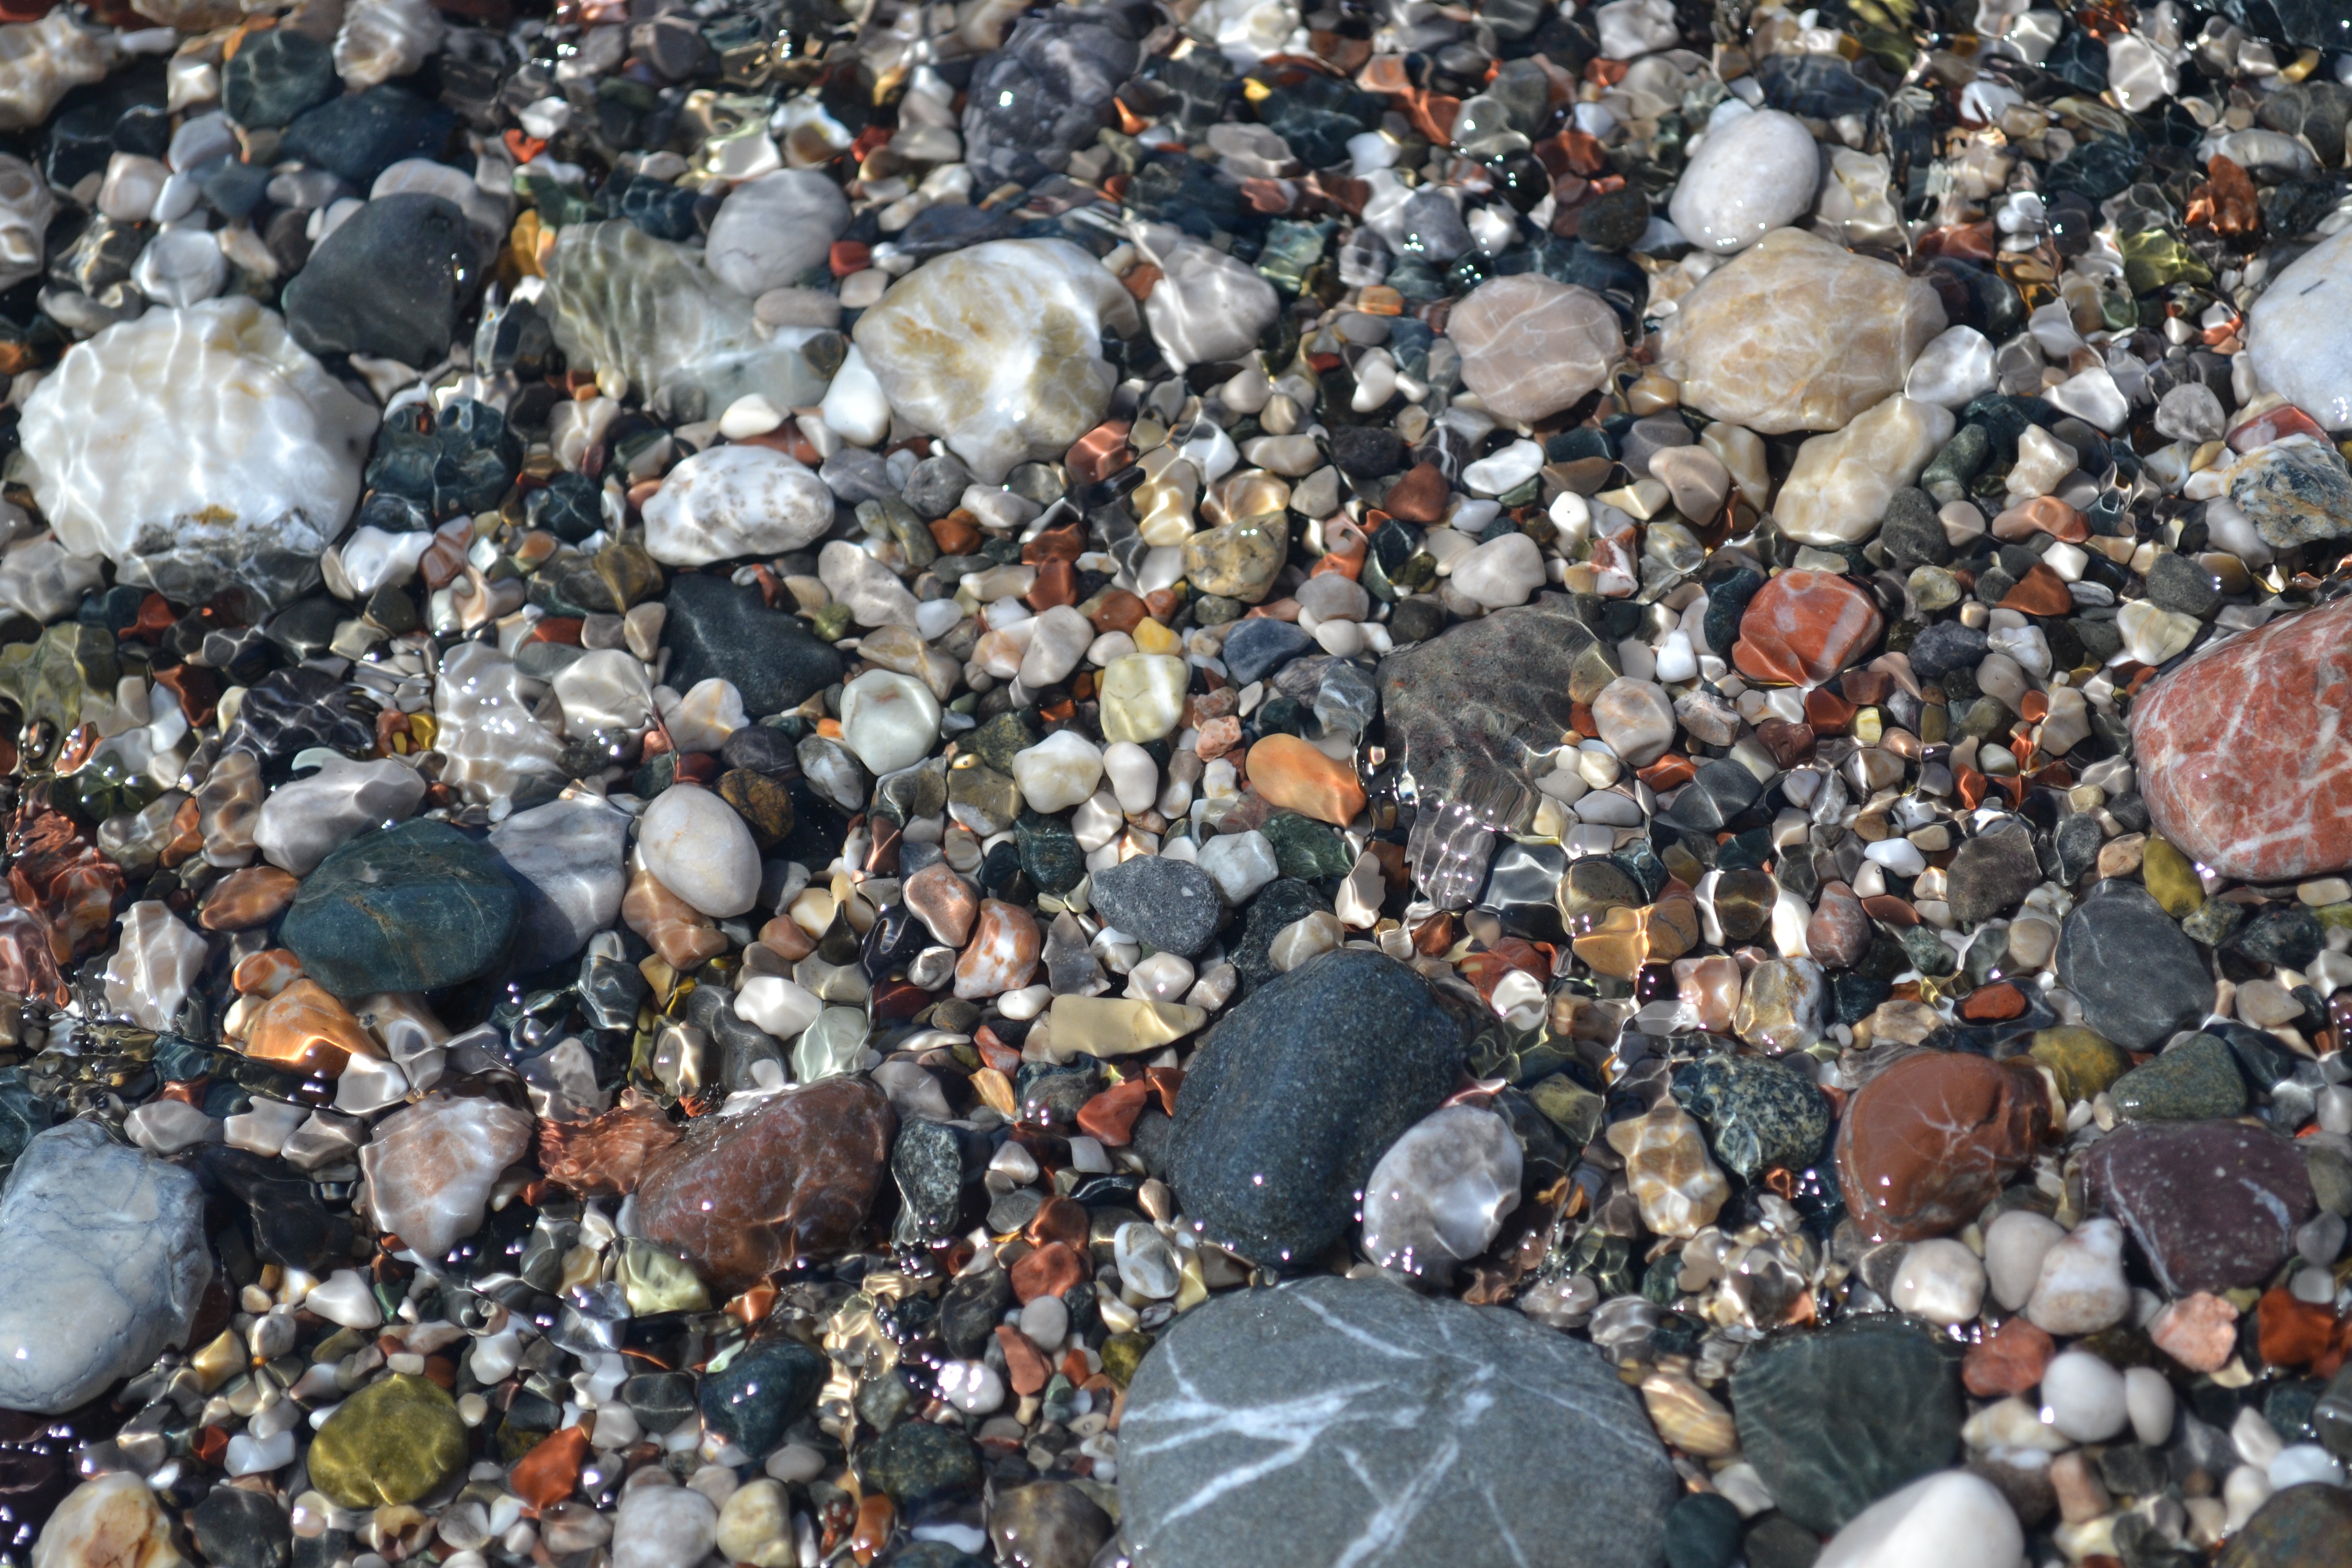
sea, water, rock, stone, asphalt, pebble, soil, aquatic, material, surface, rubble, gravel, litter, waste